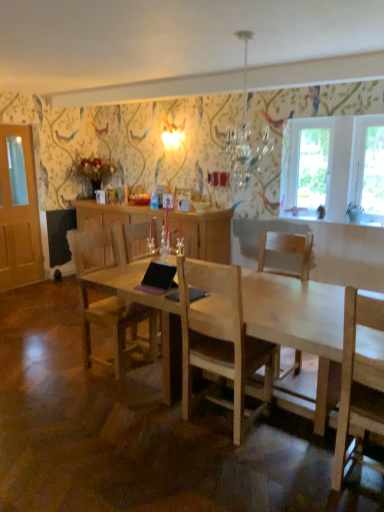
Question: Locate a point on the light wood chair at center, which ranks as the 2th chair in left-to-right order. Your answer should be formatted as a tuple, i.e. [(x, y)], where the tuple contains the x and y coordinates of a point satisfying the conditions above. The coordinates should be between 0 and 1, indicating the normalized pixel location of the point.
Answer: [(0.742, 0.496)]